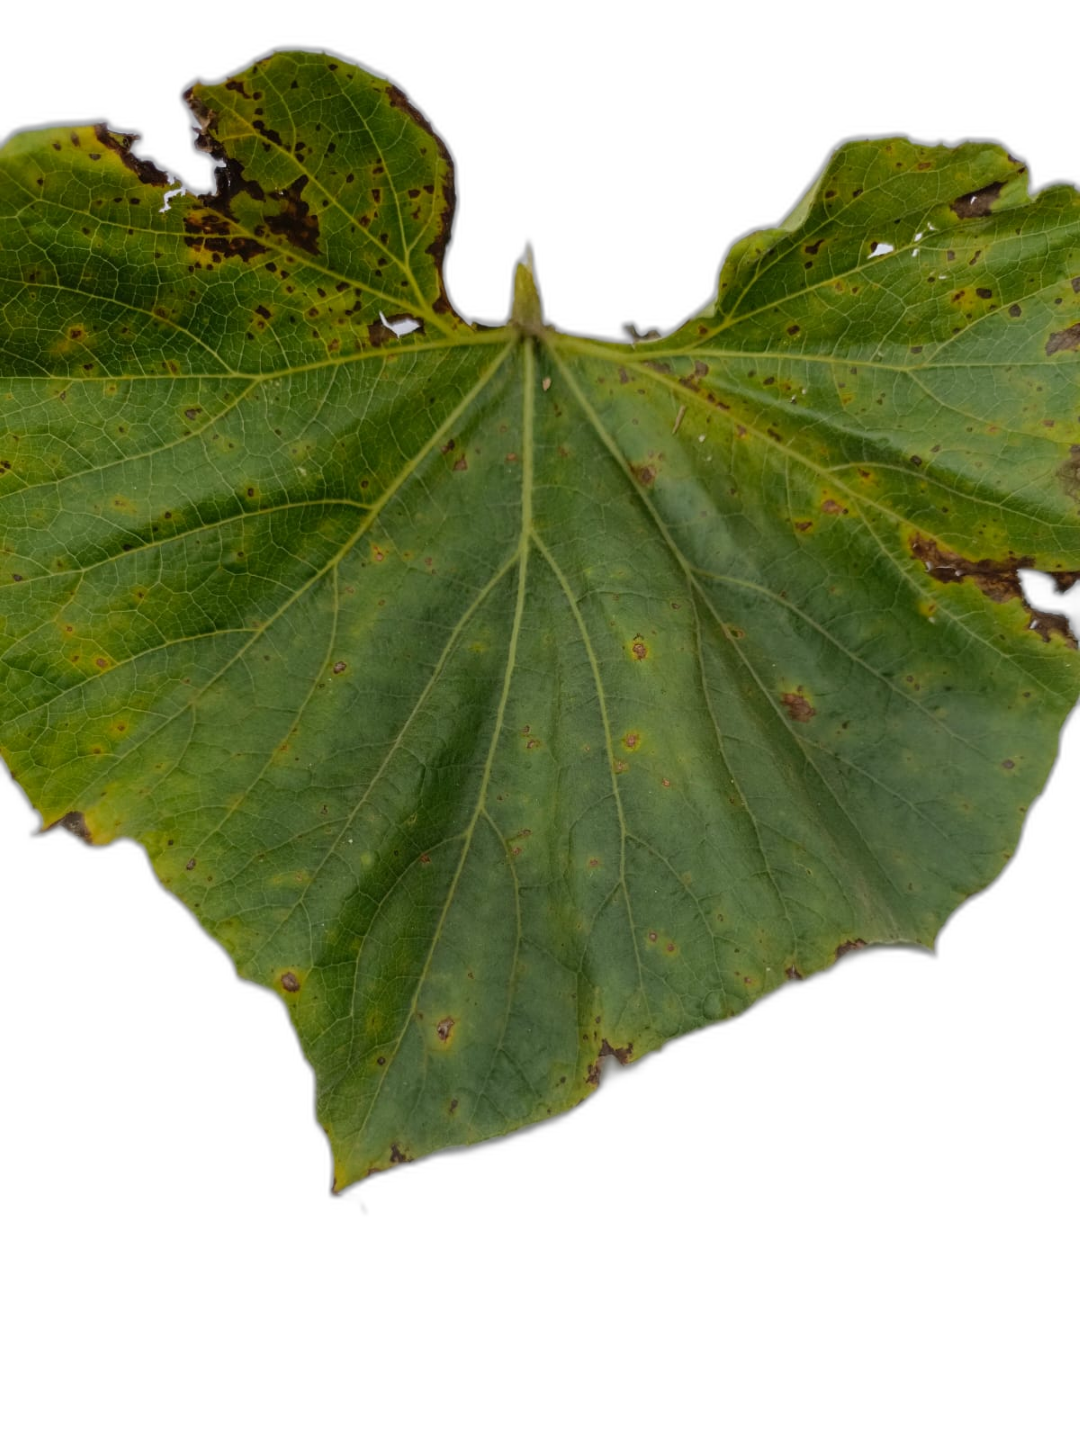
Crop: Bottle Gourd
Label: Anthracnose